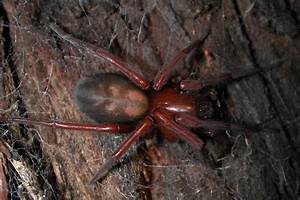
Label: ragno